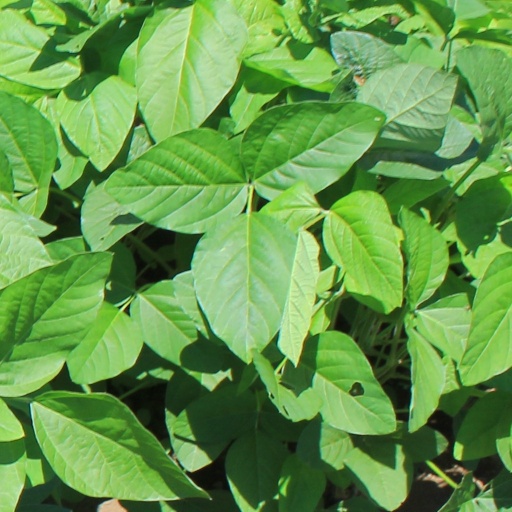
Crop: soybean